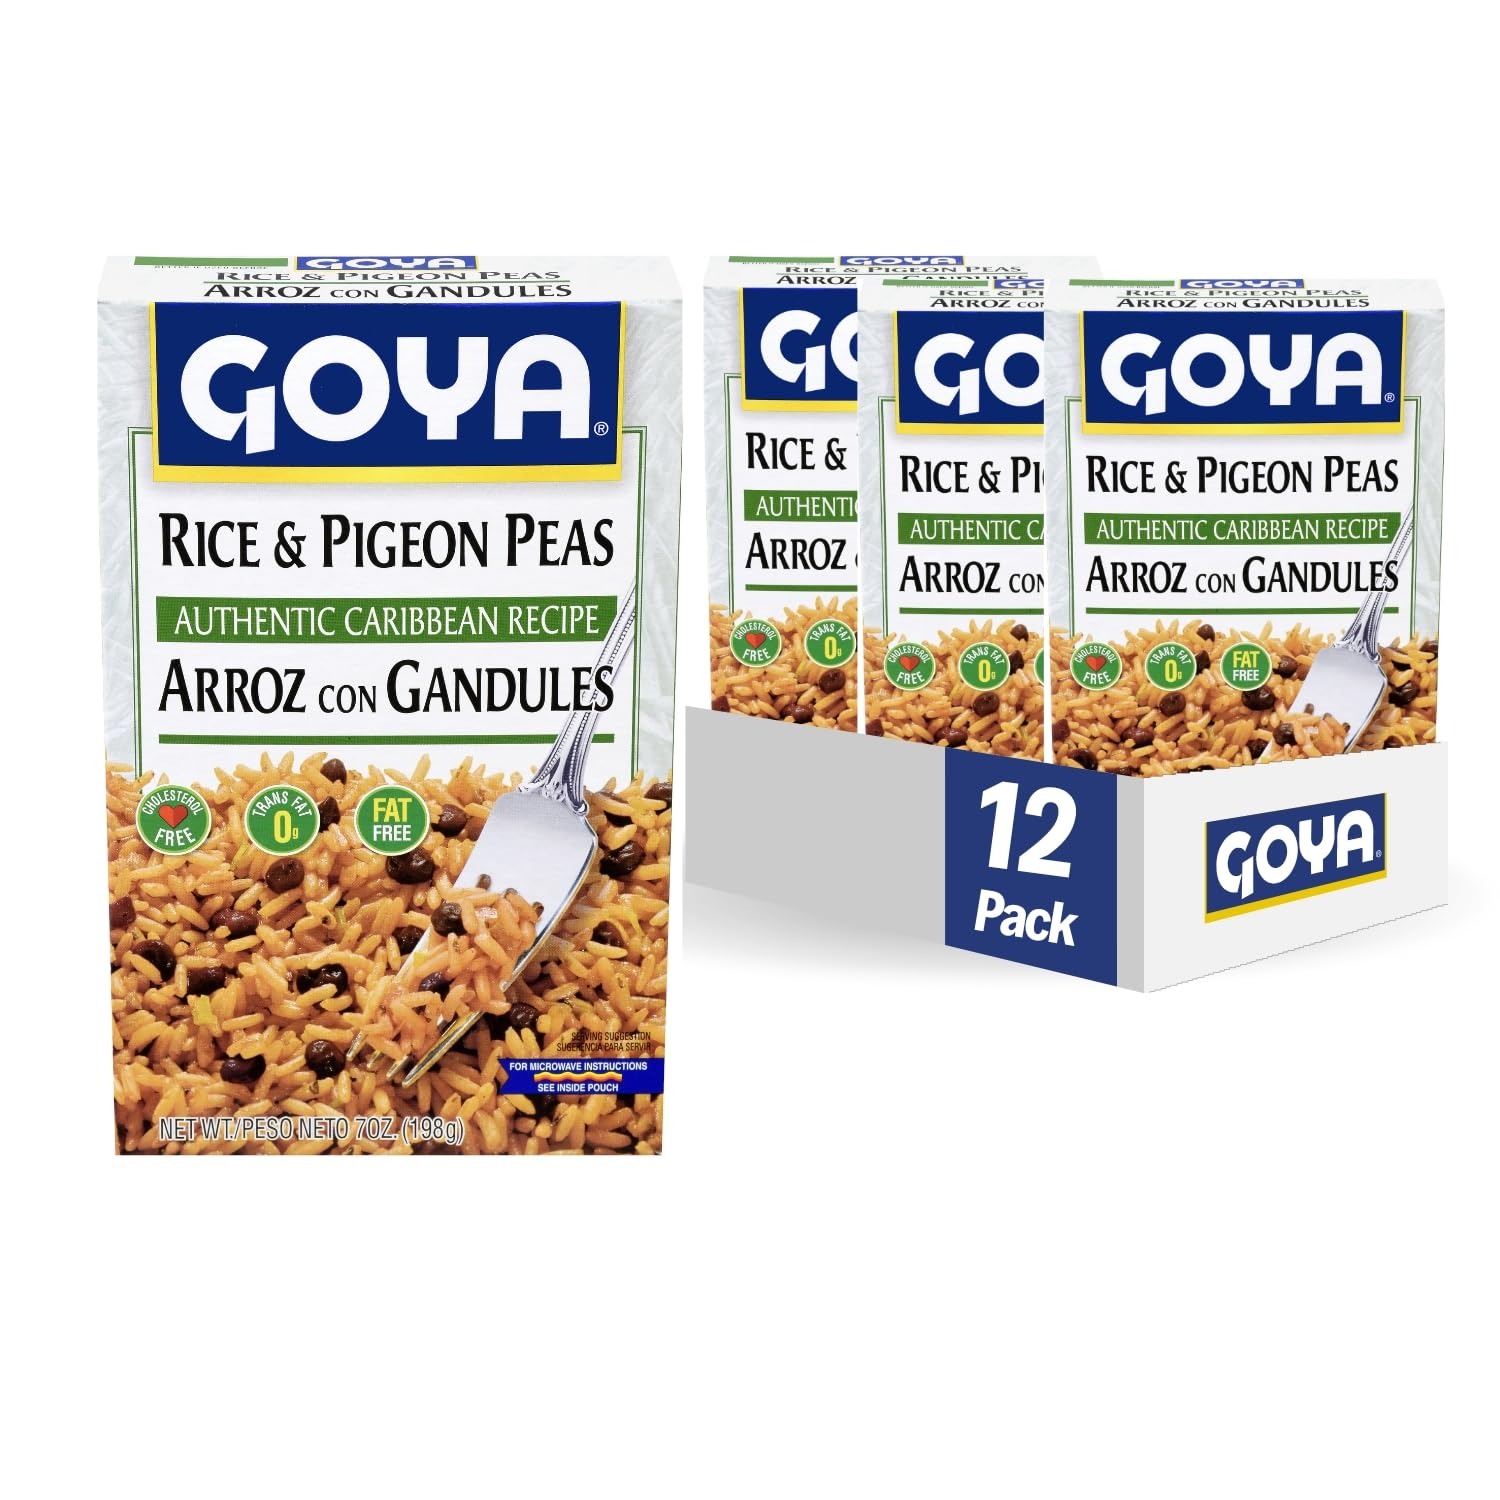
Item Name: Goya Rice & Pigeon Peas Arroz con Grandules , 7oz., Pack of 12
Bullet Point 1: Goya Arr Con Glandules is a Long Grain Parboiled Rice Enriched With Iron
Bullet Point 2: Arroz con Glandules is the meal everyone in the Caribbean enjoys for the holidays
Bullet Point 3: It's also enjoyed on other celebrations with family and friends
Bullet Point 4: Size 7 oz.
Bullet Point 5: If it's Goya… it has to be good!
Value: 84.0
Unit: Ounce

Price: 35.96